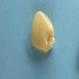
Maize quality: Good